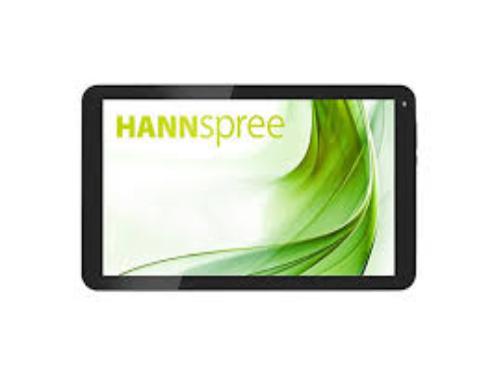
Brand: Hannspree
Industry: Electronic